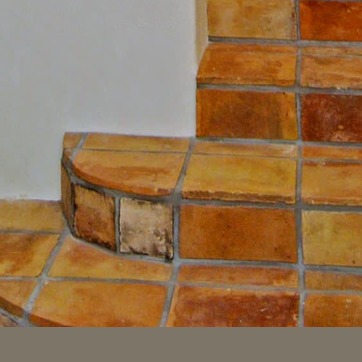
Material: tile